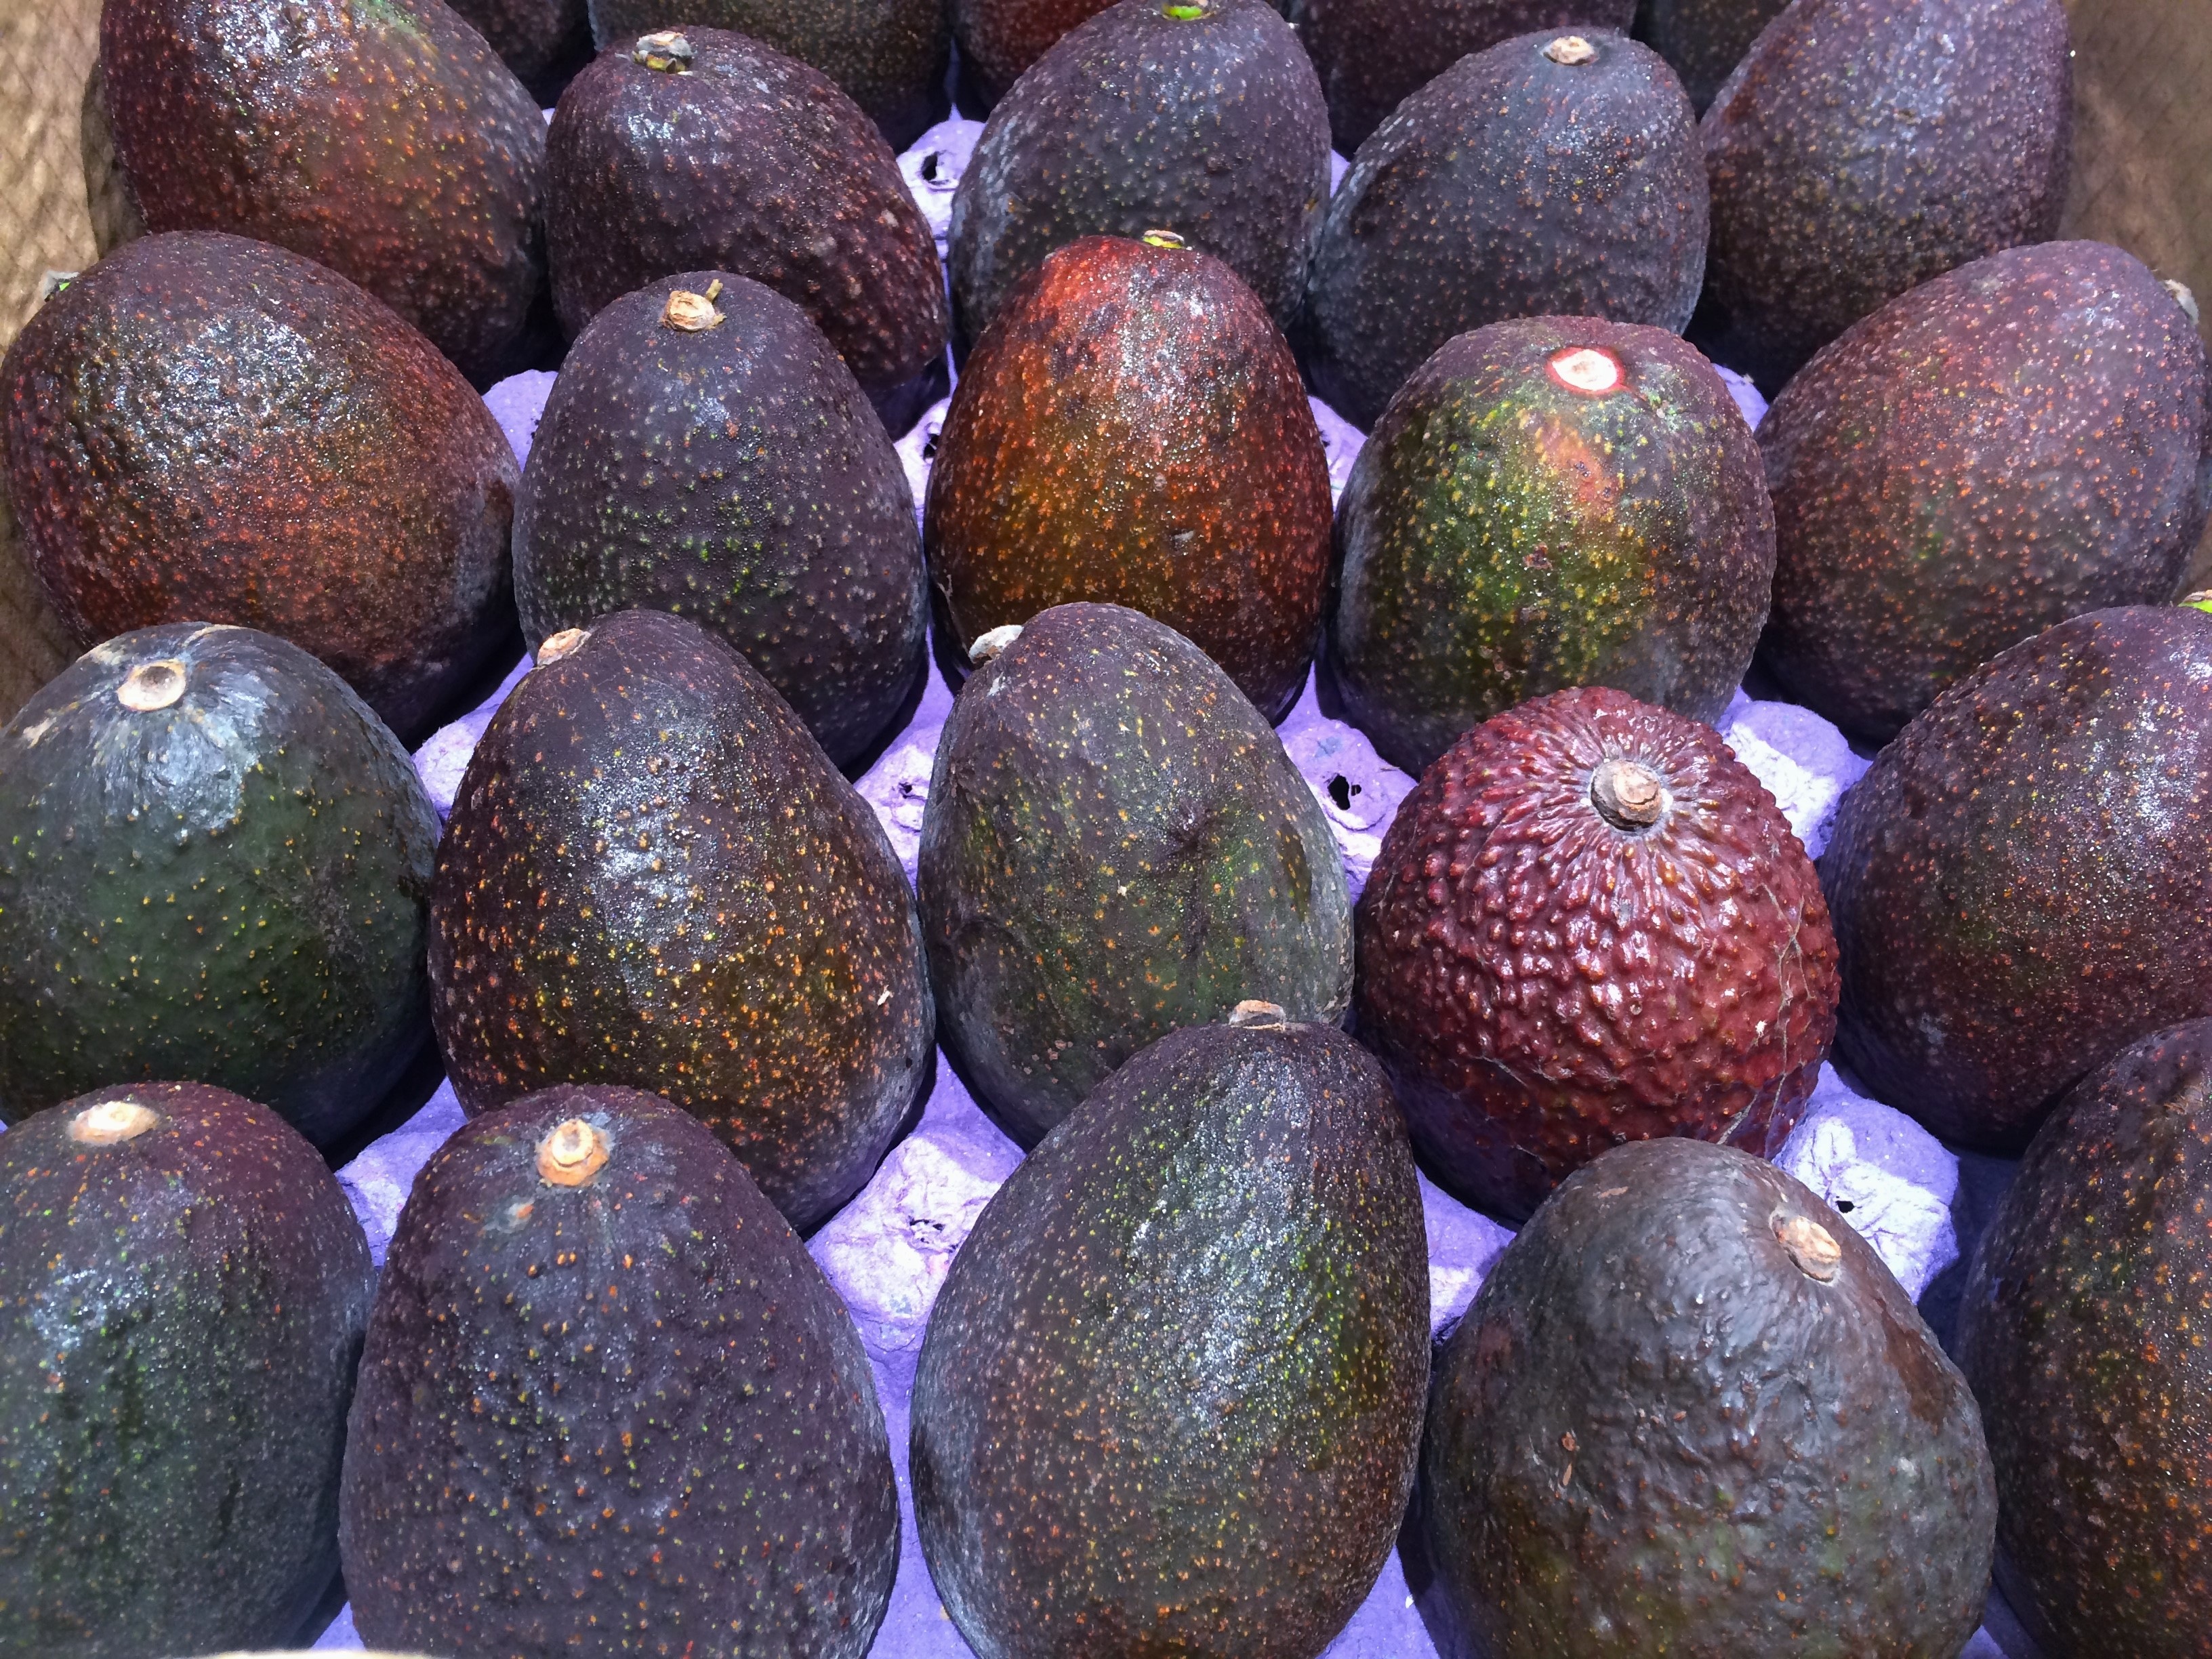
plant, fruit, food, produce, avocado, japan, living, supermarket, department, yokosuka, pile up, heisei cho, fruits and vegetables, seiyu ltd, avogado, longan, salak